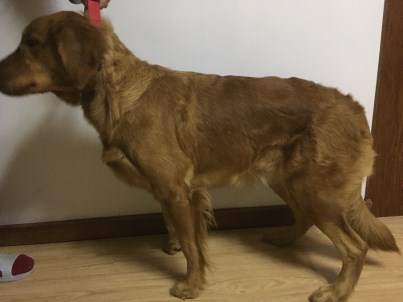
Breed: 5355-n000126-golden_retriever